Bandra Terminus–Hazrat Nizamuddin Yuva Express

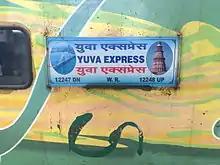

The 12247 / 12248 Bandra Terminus–Hazrat Nizamuddin Yuva Express is a Yuva Express train belonging to Indian Railways that runs between Bandra Terminus and in India. It serves the states of Maharashtra, Gujarat, Madhya Pradesh, Rajasthan, Uttar Pradesh & Delhi. As of 2025, it is the only operating train of its class.